Essential gene

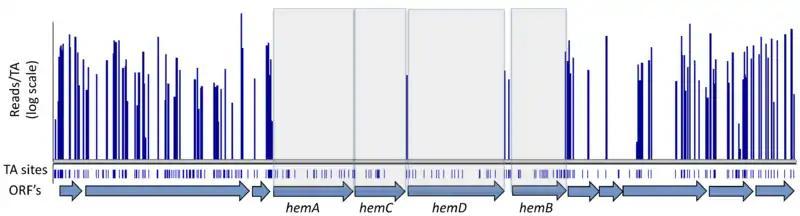
Essential genes in "Mycobacterium tuberculosis" H37Rv as found by using transposons which insert in random positions in the genome. If no transposons are found in a gene, the gene is most likely essential as it cannot tolerate any insertion. In this example, essential heme biosynthetic genes "hemA, hemB, hemC, hemD" are devoid of insertions. The number of sequence reads (‘‘reads/TA’’) is shown for the indicated region of the H37Rv chromosome. Potential TA dinucleotide insertions sites are indicated. Image from Griffin et al. 2011.

On the basis of genome-wide experimental studies and systems biology analysis, an essential gene database has been developed by Kong et al. (2019) for predicting > 4000 bacterial species.